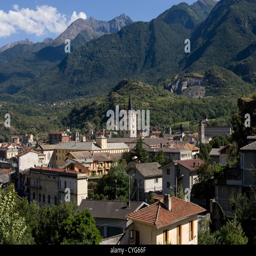
view of the town set amongst the mountains